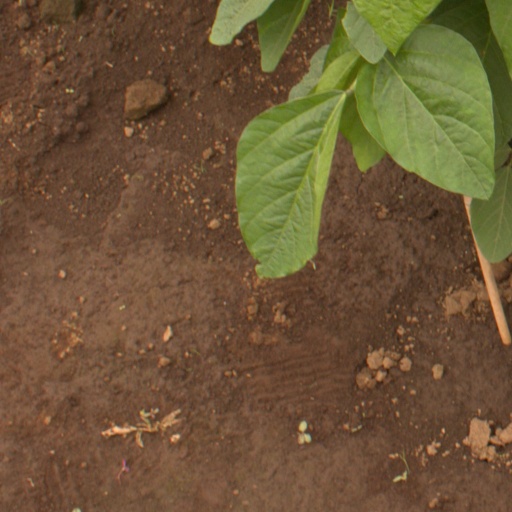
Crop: soybean